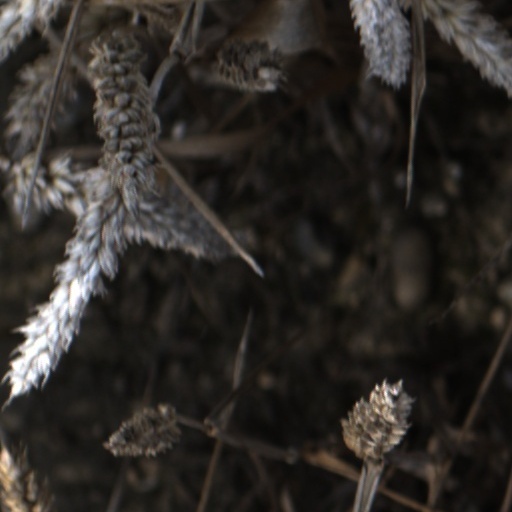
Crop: wheat